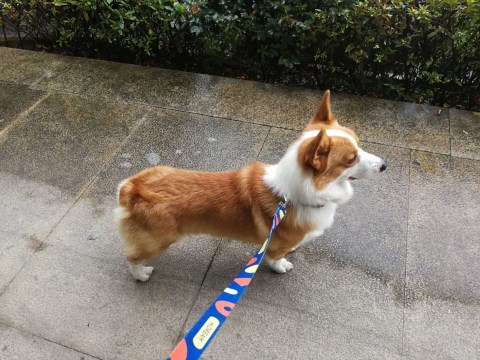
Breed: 2909-n000116-Cardigan